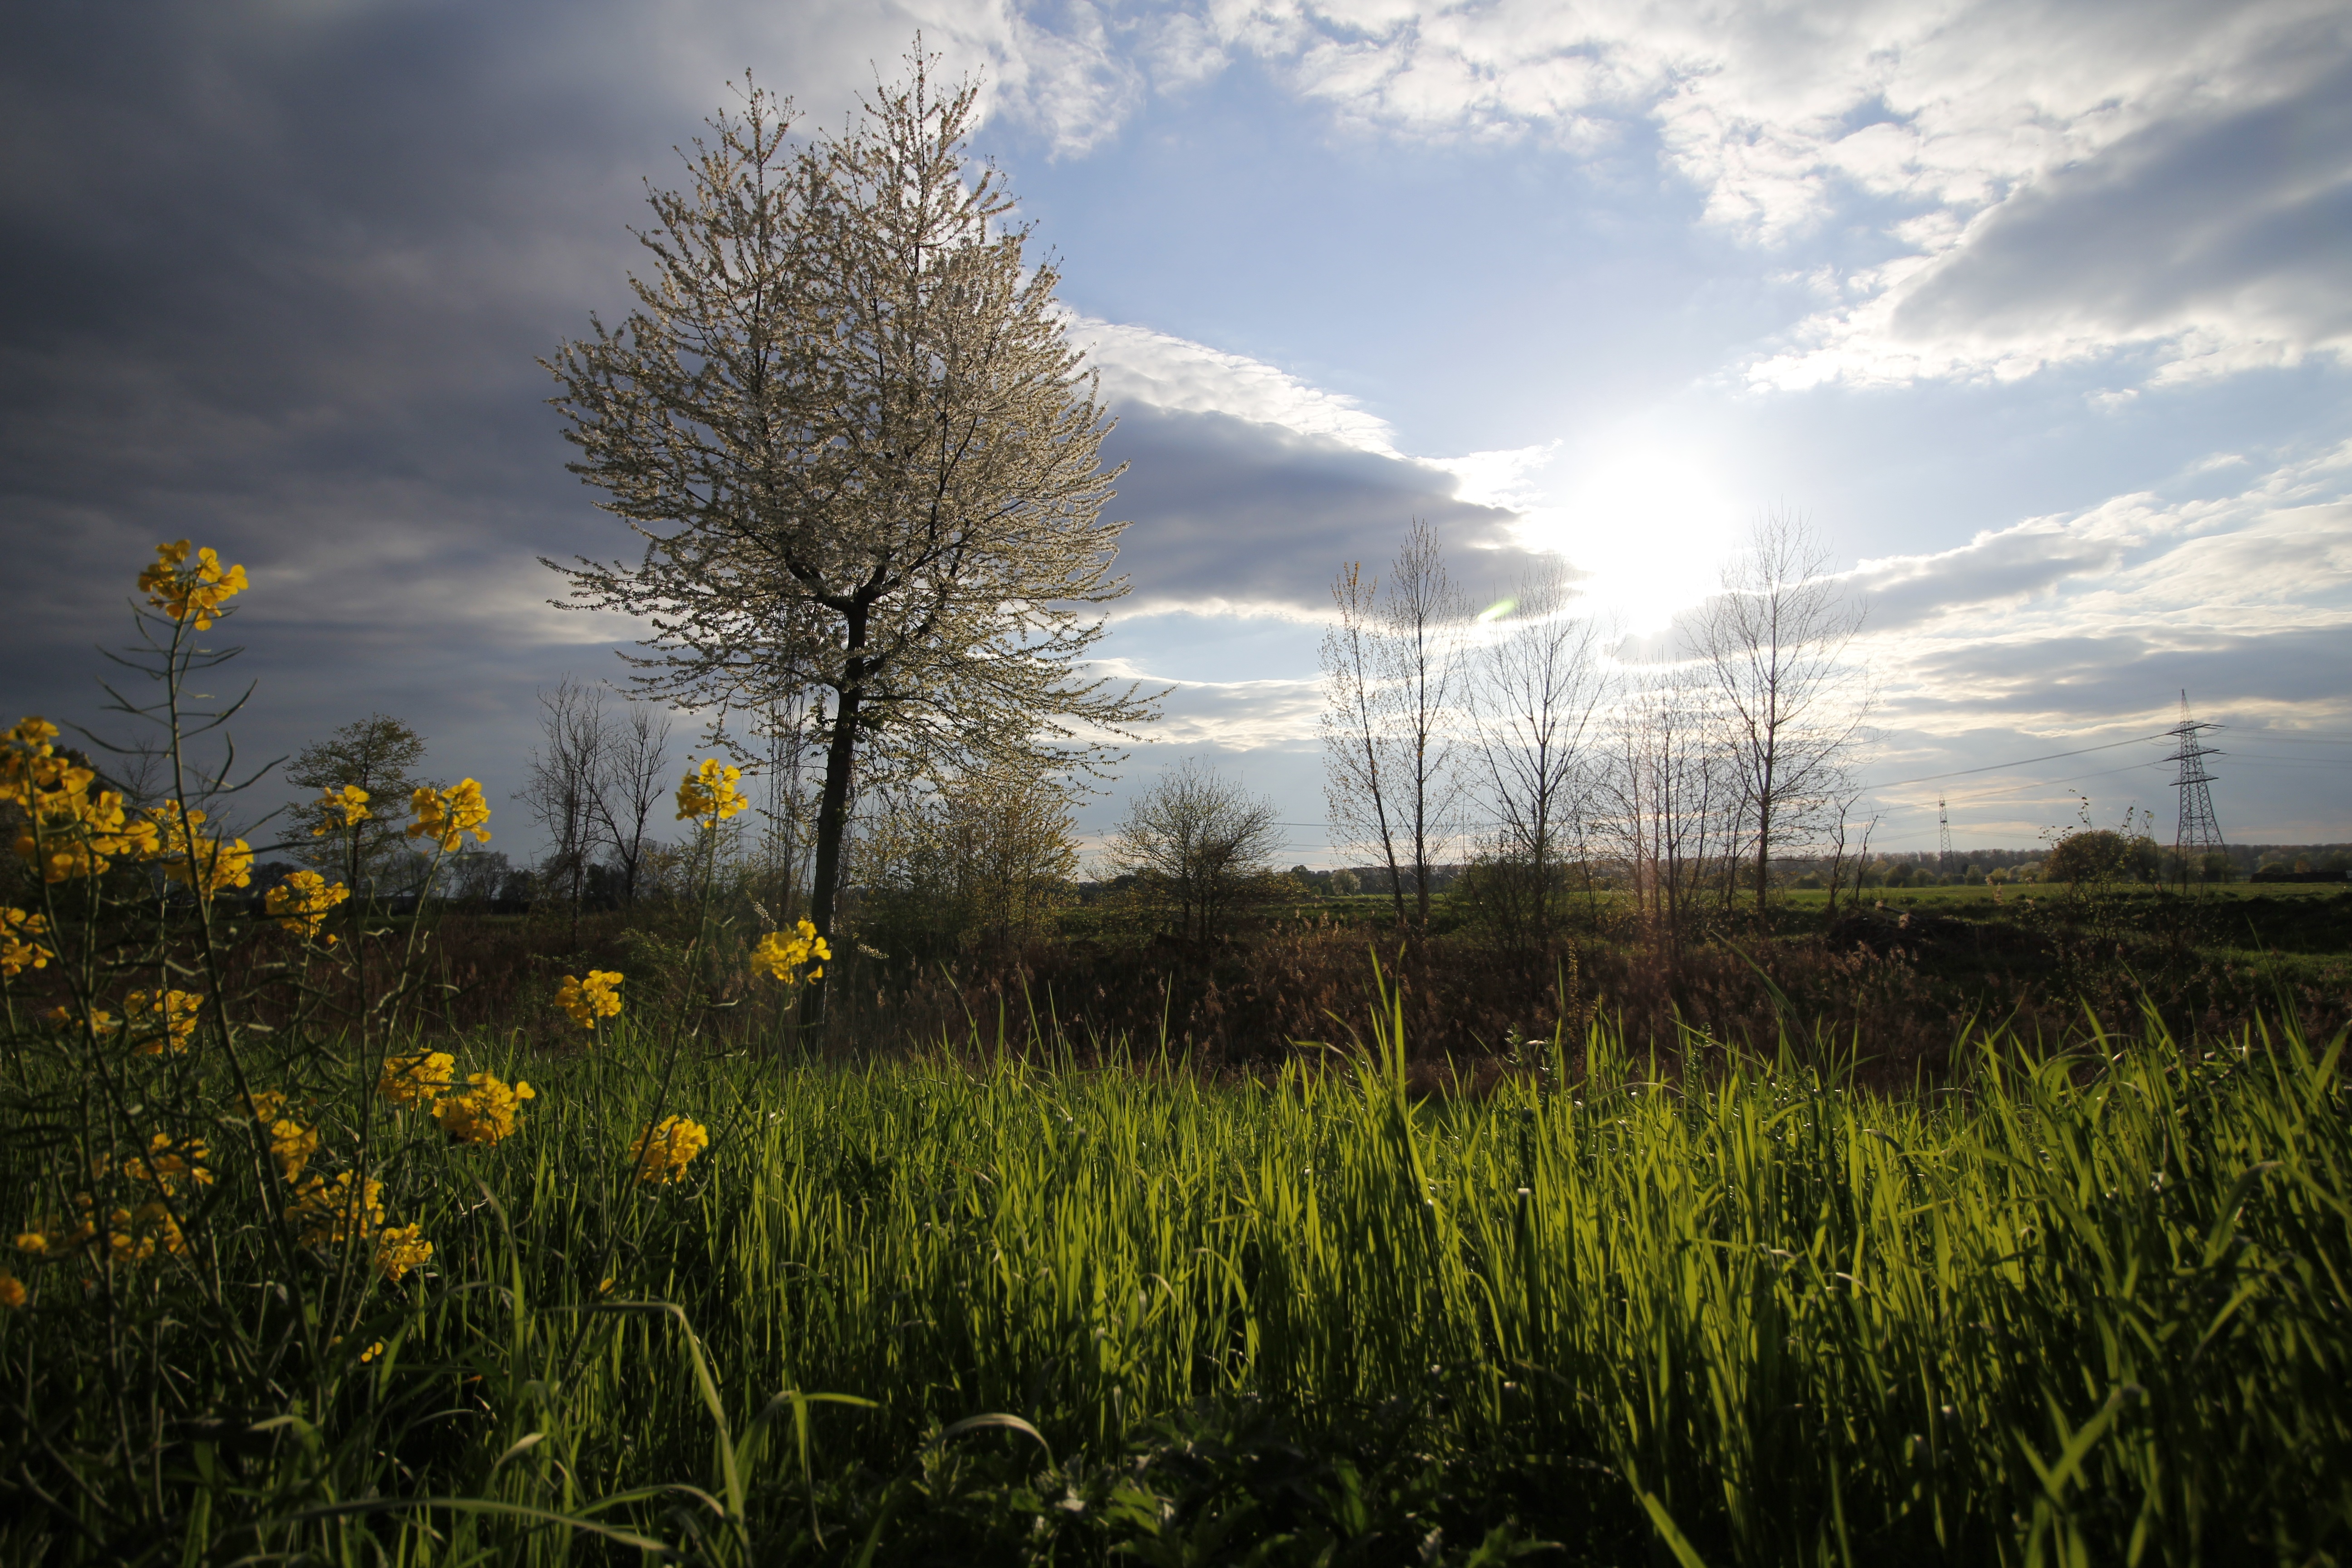
landscape, tree, nature, grass, horizon, light, cloud, plant, sky, sun, sunrise, sunset, field, meadow, prairie, sunlight, morning, flower, dawn, dusk, evening, agriculture, plain, clouds, grassland, unfinished, habitat, back light, rhine valley, rural area, natural environment, atmospheric phenomenon, grass family